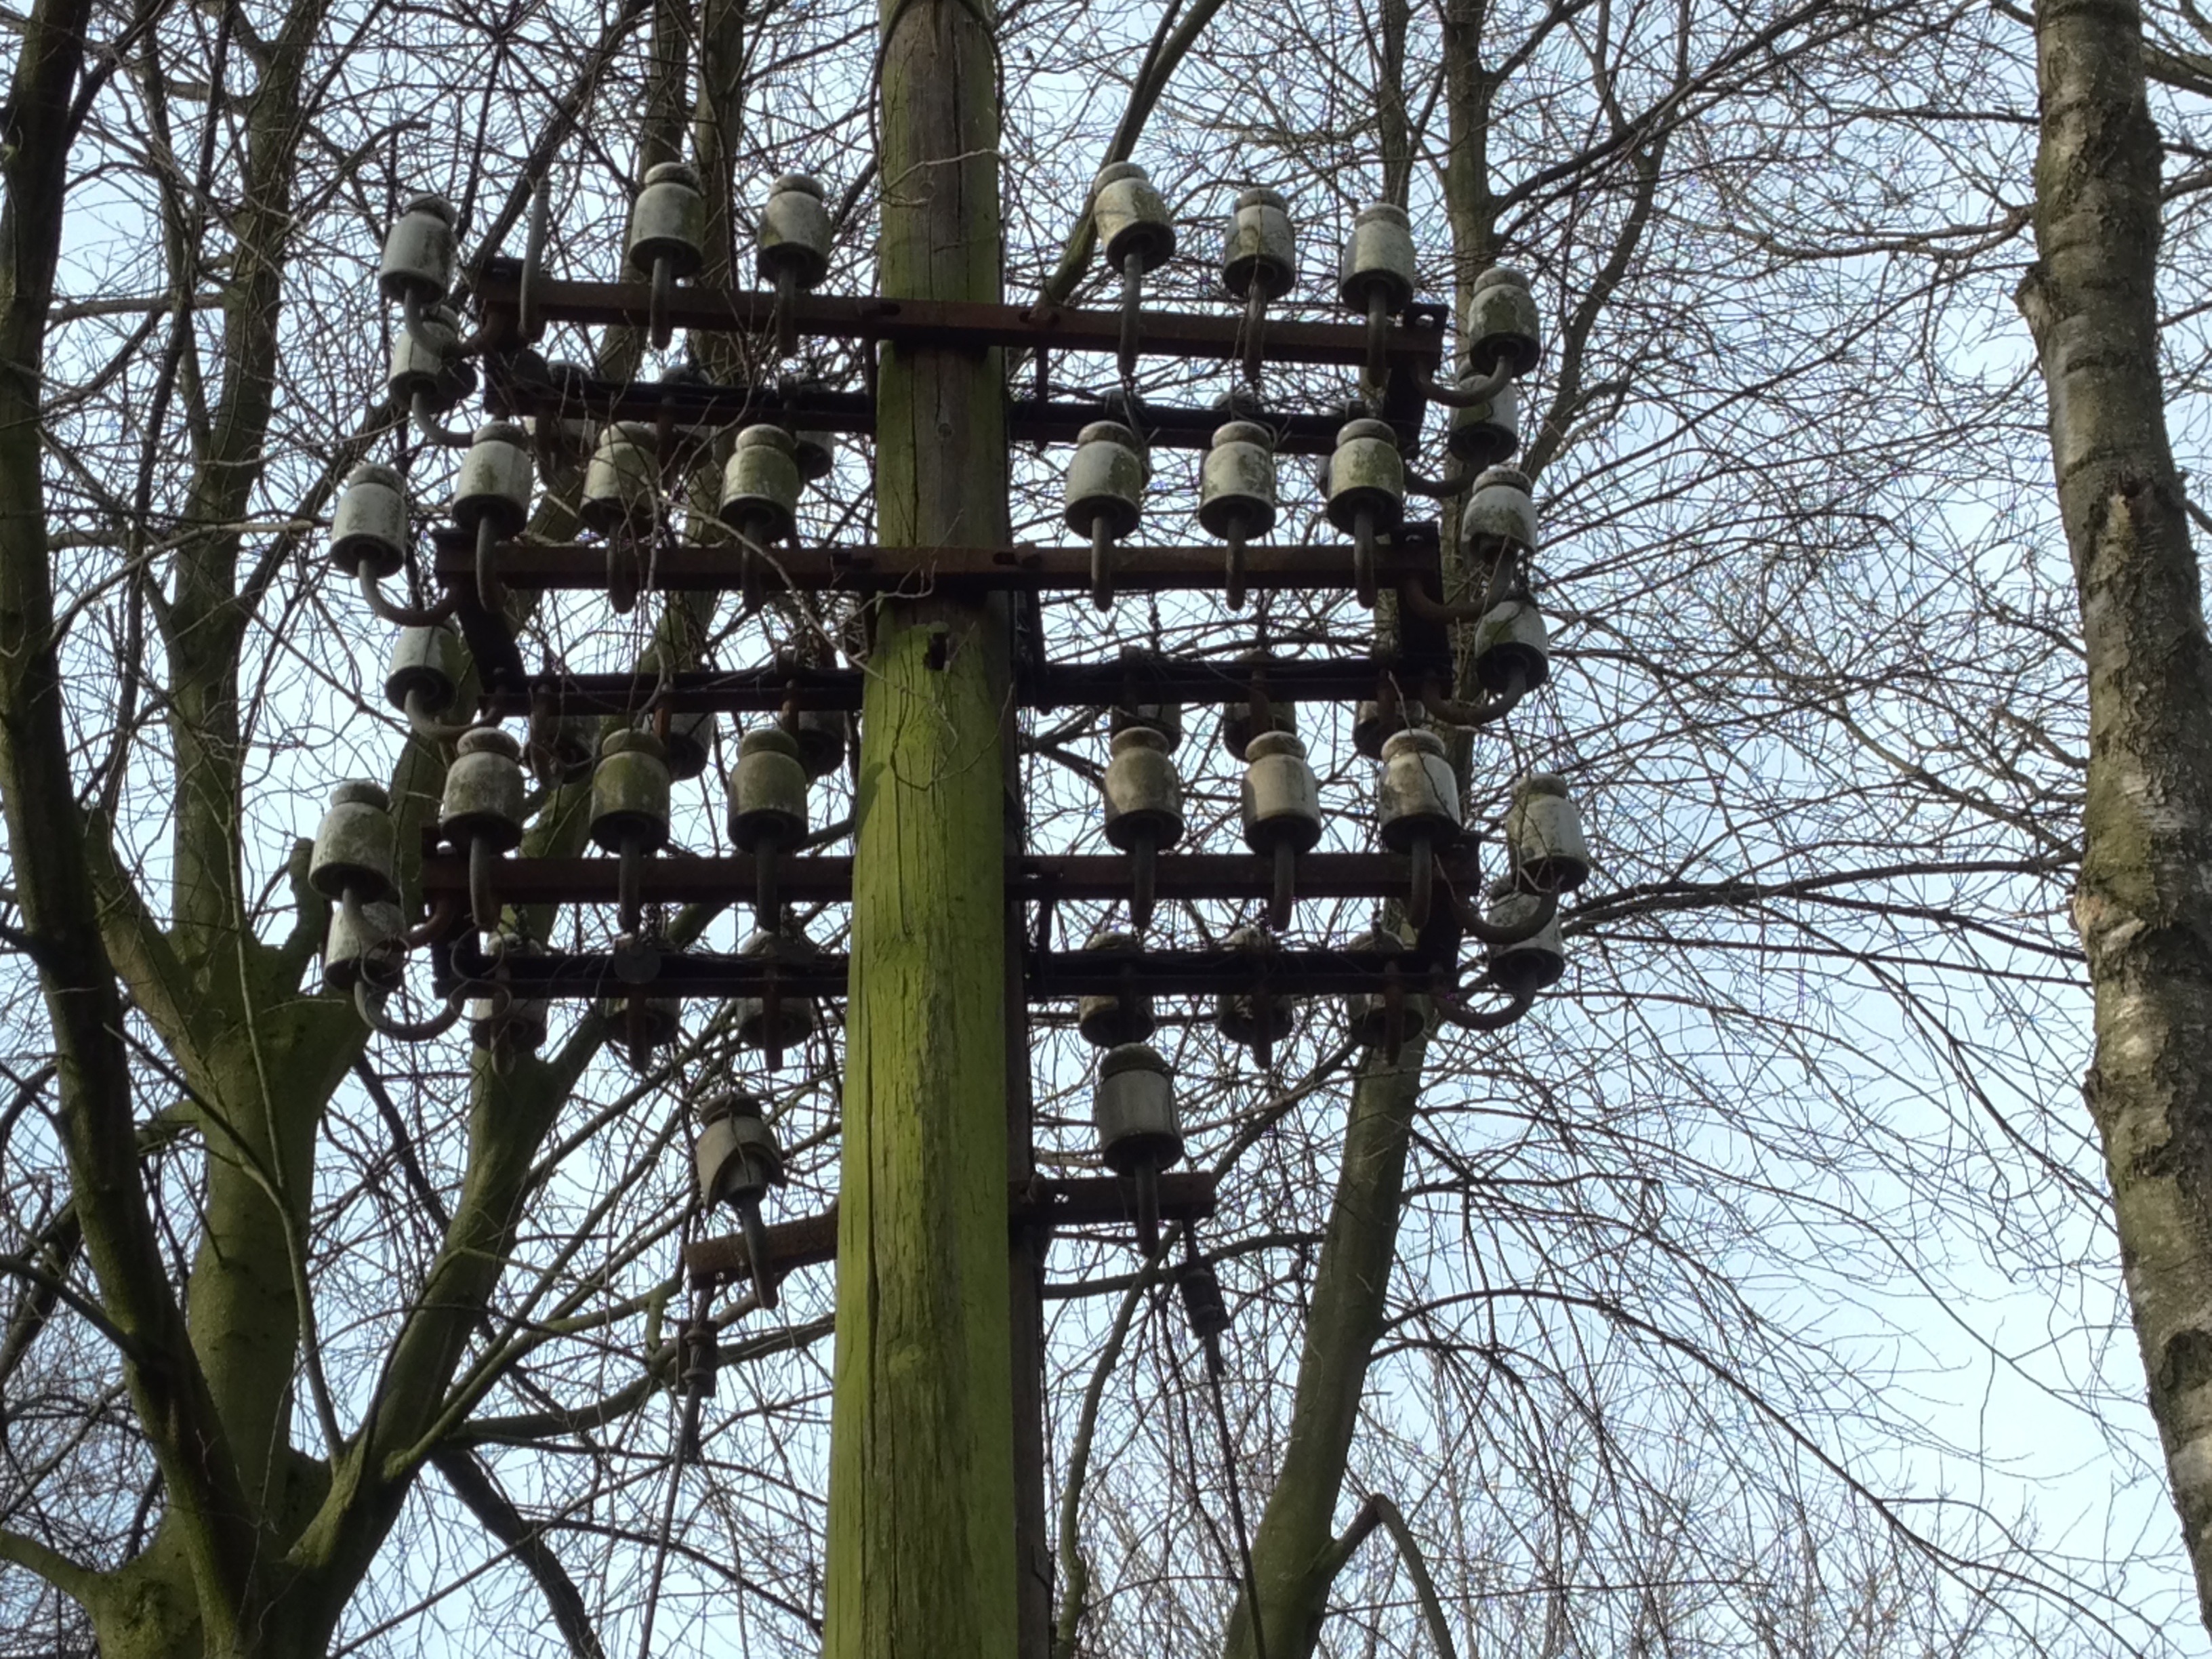
tree, forest, branch, winter, plant, flower, old, spring, porcelain, rarely, telegraph pole, woody plant, outdoor structure, message service